Adriano Olivetti

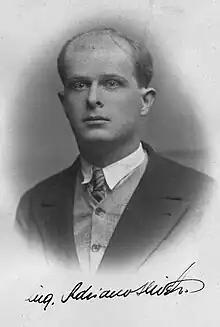
Olivetti in 1925 with his signature

Olivetti's father, Camillo Olivetti, who was Jewish, believed that his children could get a better education at home. Olivetti's formative years were spent under the tutelage of his mother, daughter of the local Waldensian pastor, an educated and sober woman. As a socialist, his father emphasized the non-differentiation between manual and intellectual work. During their time away from study, his children worked with and under the same conditions as his workers. The discipline and sobriety the older Olivetti imposed on his family induced rebellion in the younger Olivetti's adolescence manifested by a dislike of his father's workplace and by his studying at a polytechnic school of subjects other than the mechanical engineering that his father wanted.